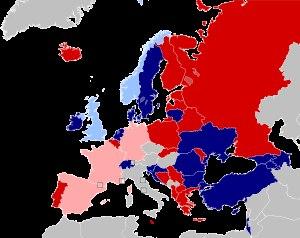
Le Concours Eurovision de la chanson 2010 a été la cinquante-cinquième édition du concours. Il s'est déroulé les mardi 25, jeudi 27 et samedi 29 mai 2010, à Bærum, dans la banlieue d'Oslo, en Norvège. Le slogan de cette édition est Share the Moment.